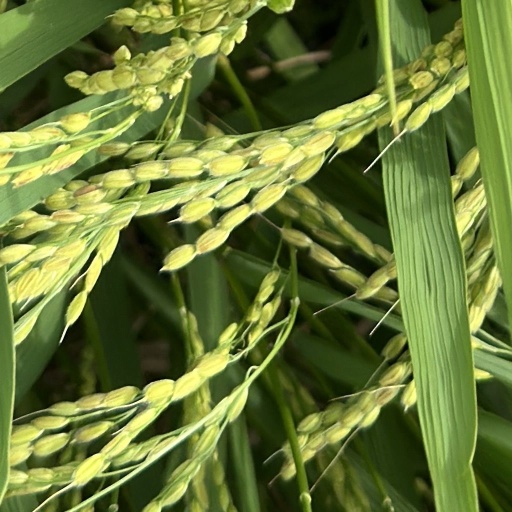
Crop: rice